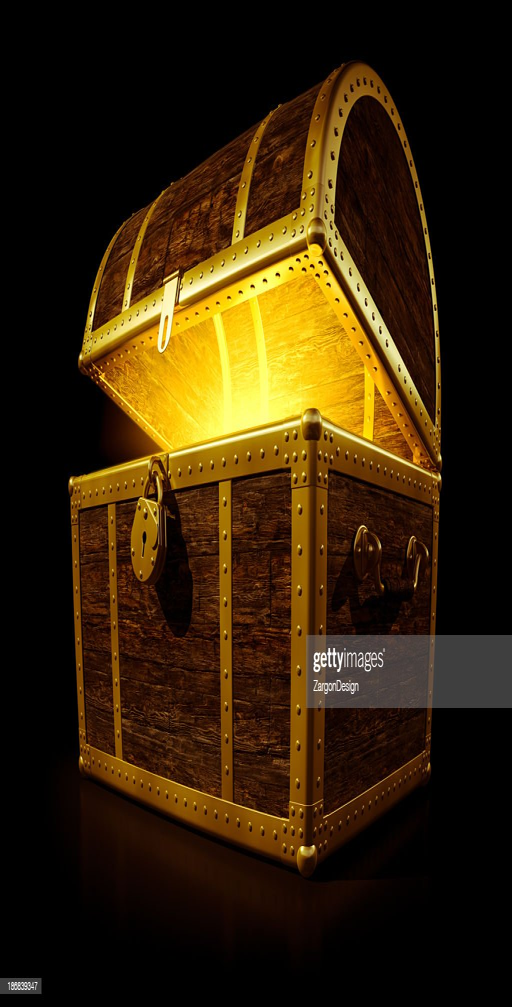
a treasure chest with a glowing light